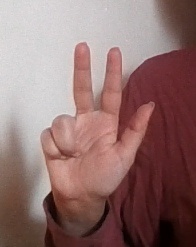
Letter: al